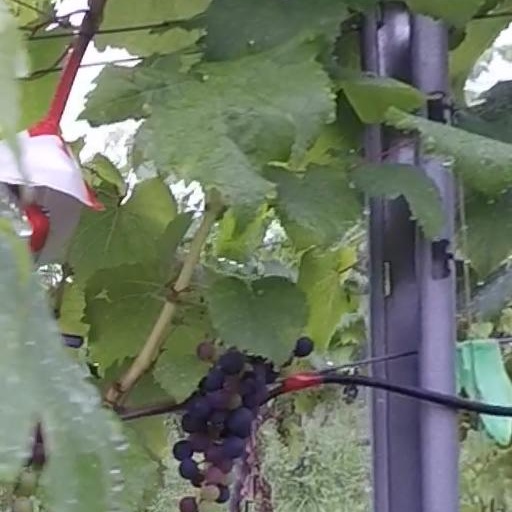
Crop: grape